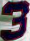
Number: 3